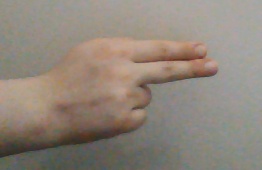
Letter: ain